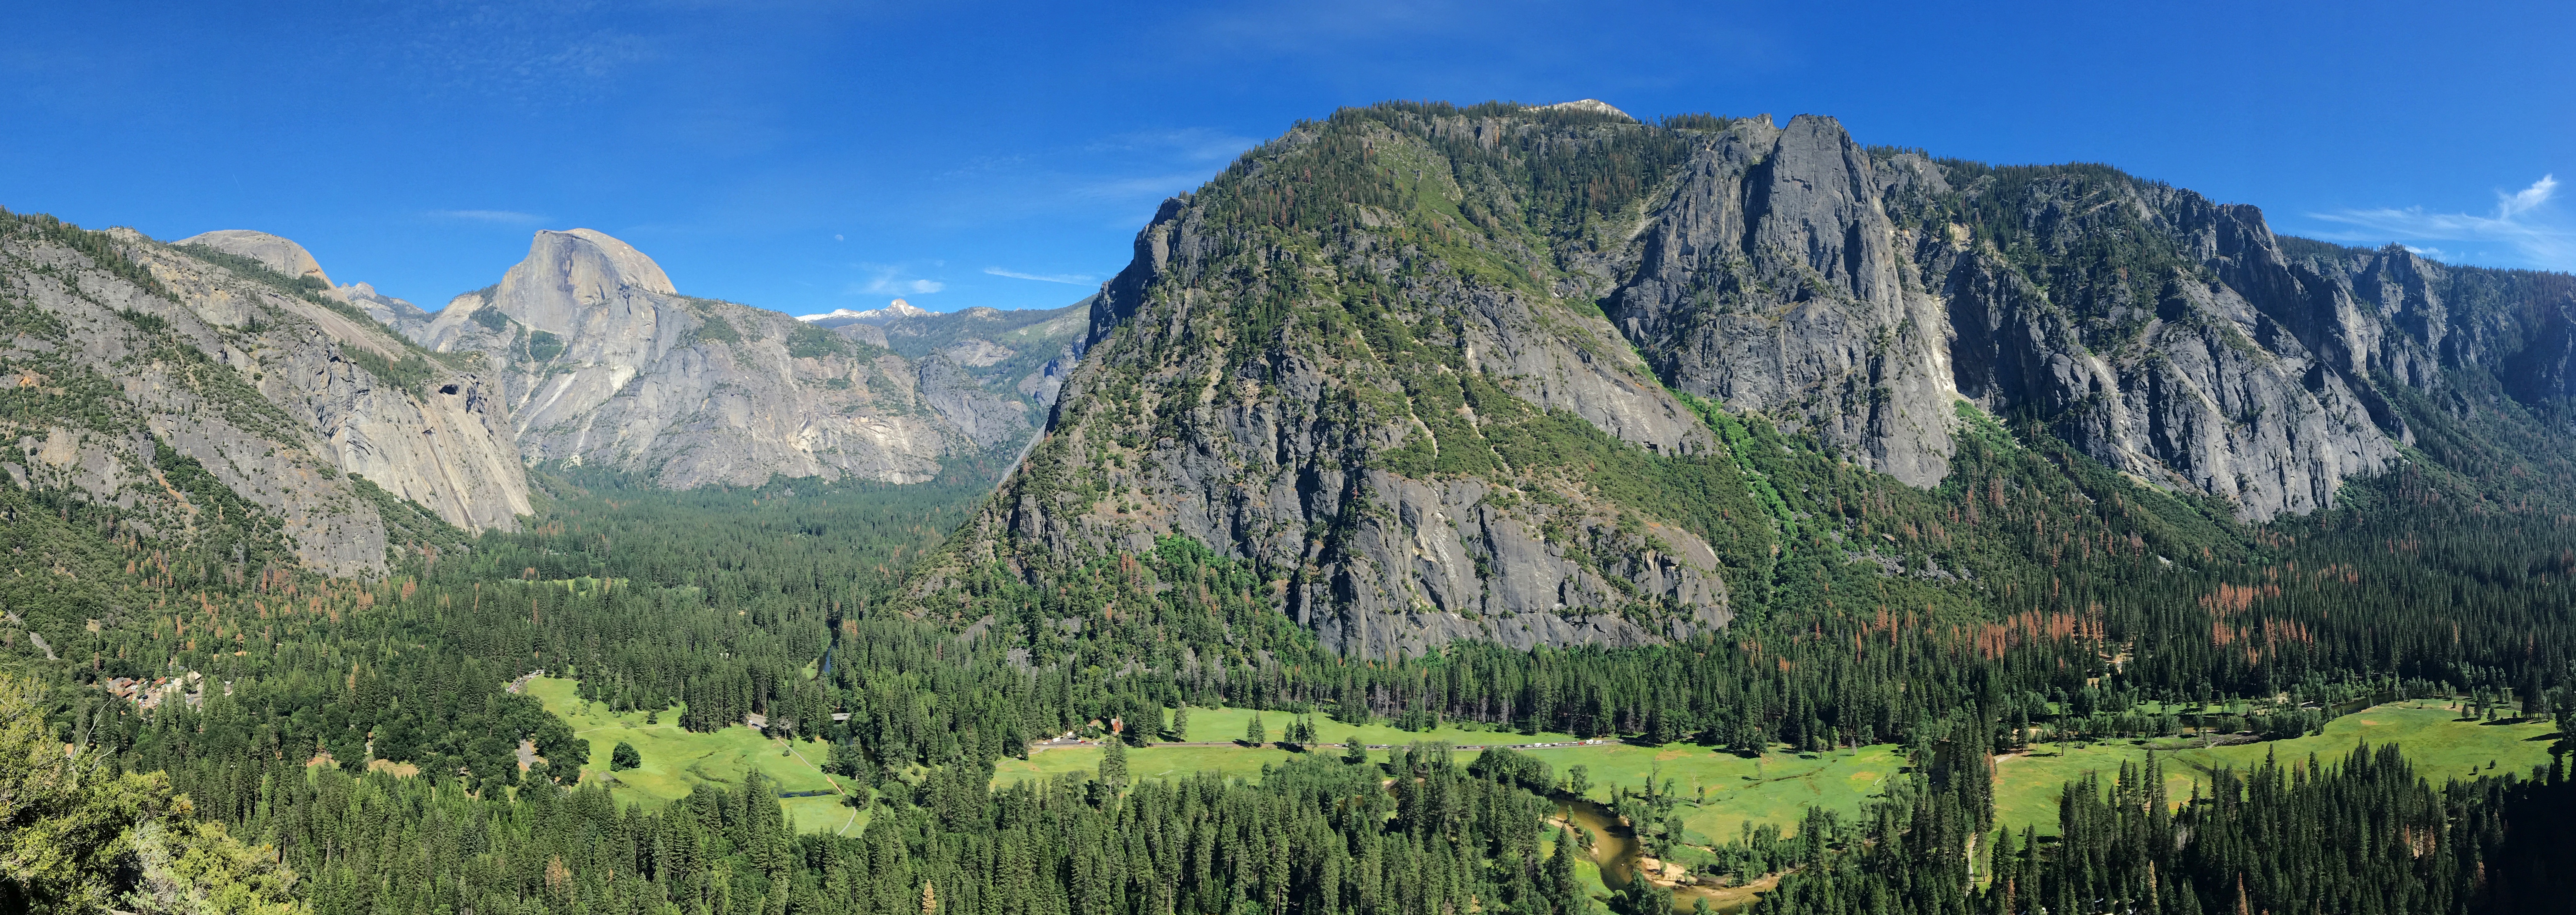
wilderness, mountain, trail, valley, mountain range, panorama, park, national park, ridge, massif, alps, badlands, plateau, ecosystem, landform, biome, geographical feature, mountainous landforms